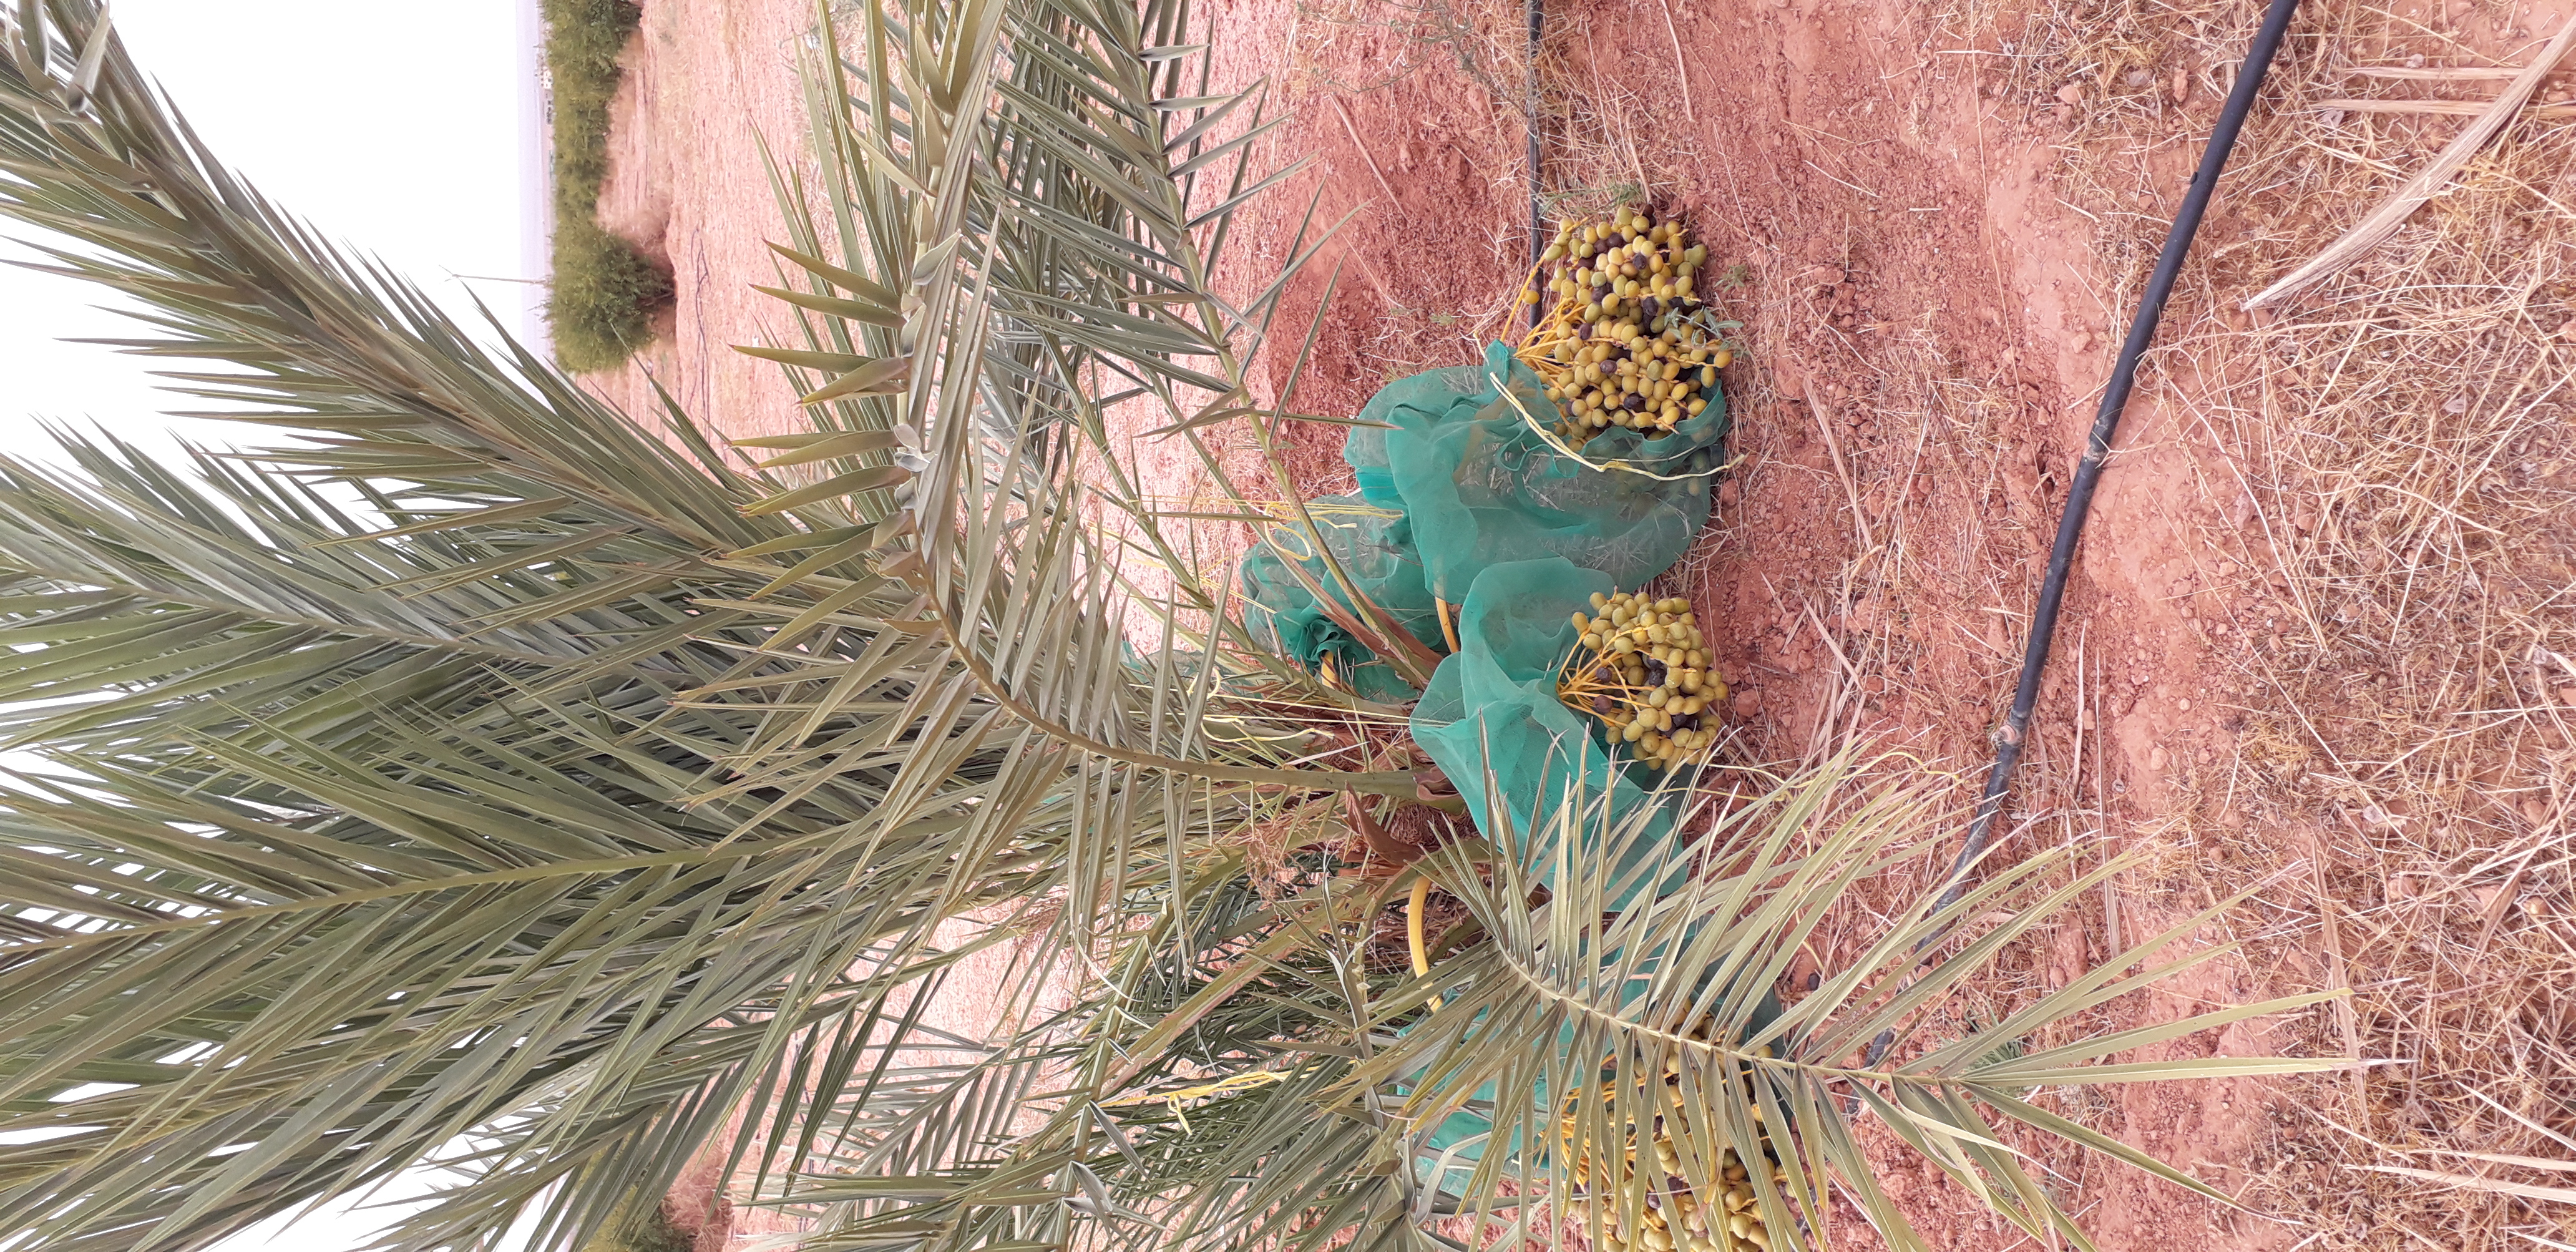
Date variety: kholt